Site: brandenburg
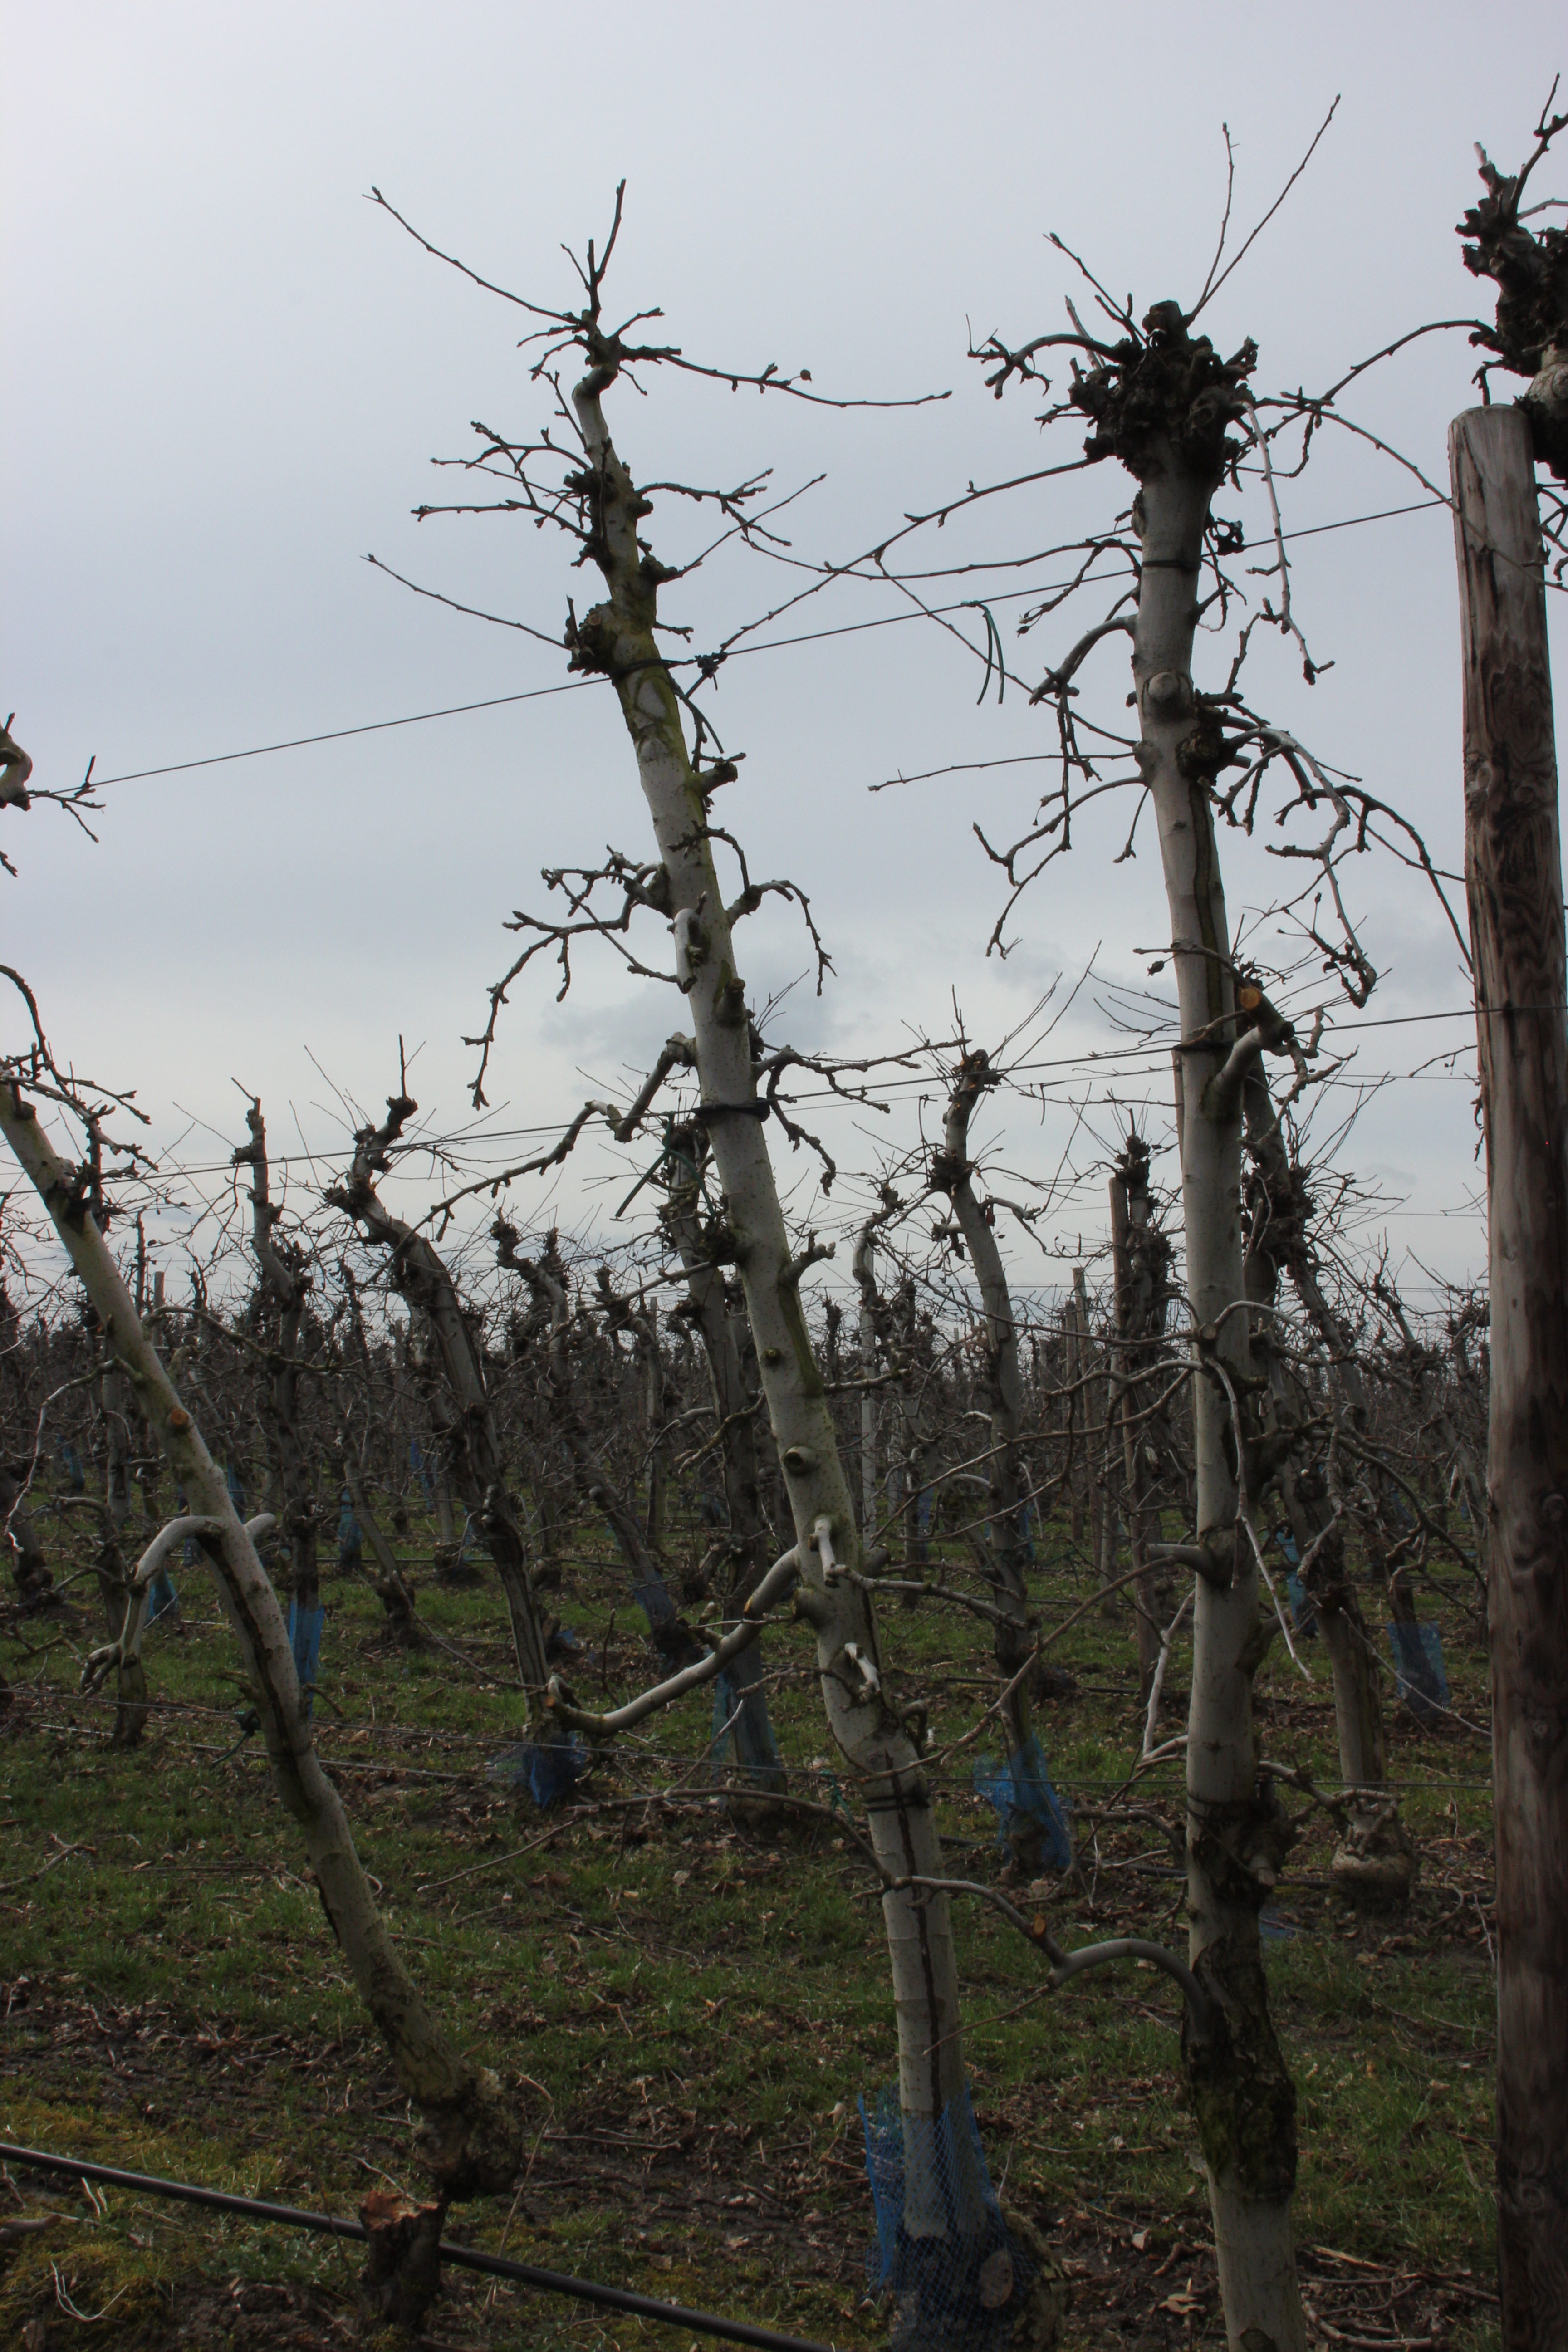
Growth stage (BBCH 01): Bud development